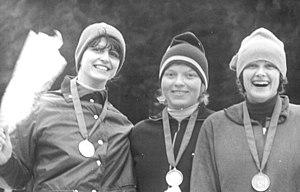
Eva-Maria Wernicke, née le 30 septembre 1953 à Grünhain-Beierfeld est une ancienne lugeuse est-allemande active dans les années 1970.